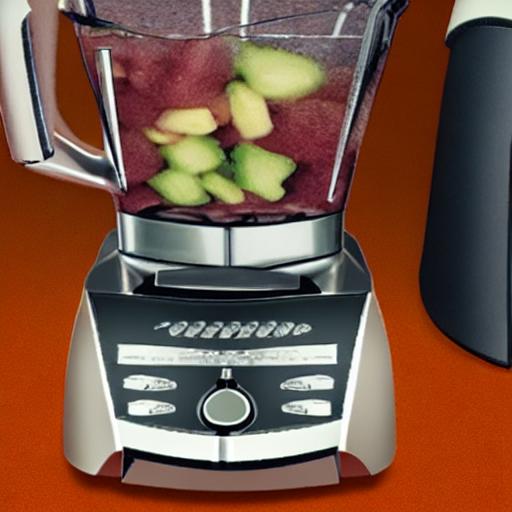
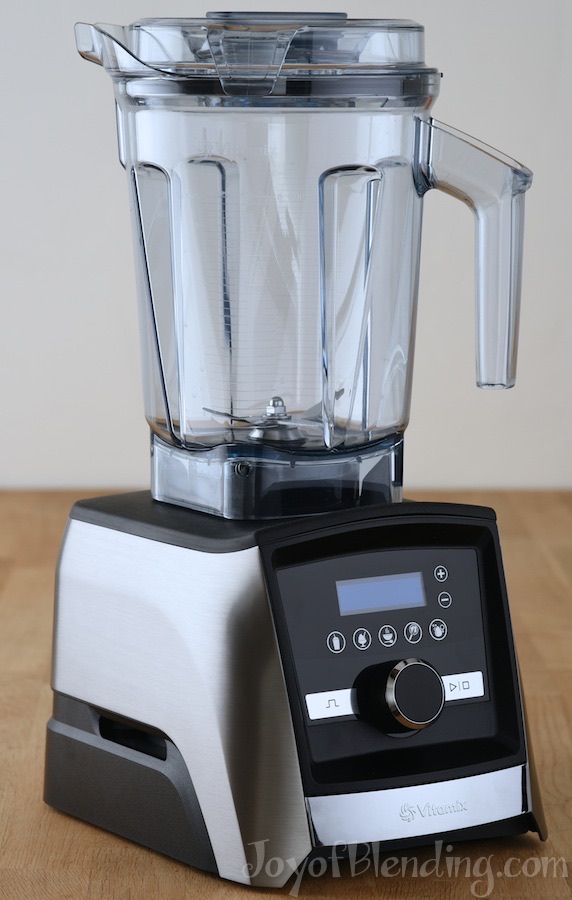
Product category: items_blender
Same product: no